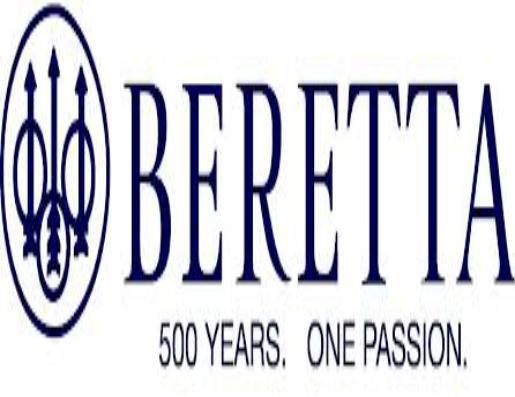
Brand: Beretta
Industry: Others